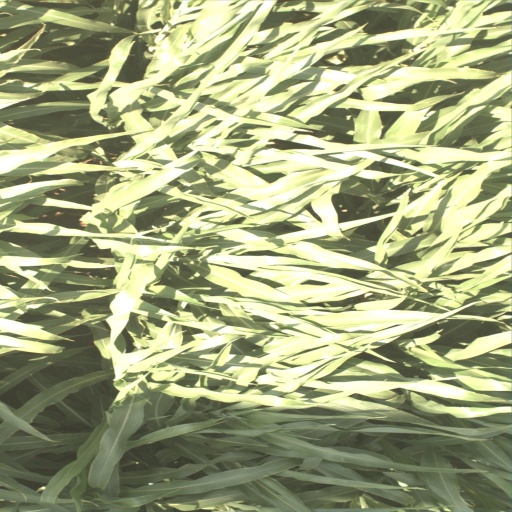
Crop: sorghum